Bas-Saint-Laurent

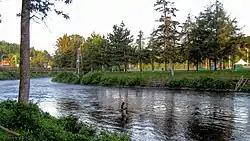
Matapédia River in Causapscal

The estuary of the Saint Lawrence river, to the north of the region, plays a primary role in the region. It is divided in two regions split at Cacouna: west of Cacouna, it is called a medium estuary, while east of the municipality it is called a maritime estuary or lower estuary.